Electrical burn

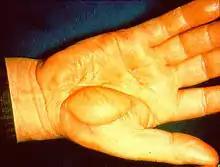
Electrical burn on hand

An electrical burn is a burn that results from electricity passing through the body causing rapid injury. Approximately 1000 deaths per year due to electrical injuries are reported in the United States, with a mortality rate of 3-5%. Electrical burns differ from thermal or chemical burns in that they cause much more subdermal damage. They can exclusively cause surface damage, but more often tissues deeper underneath the skin have been severely damaged. As a result, electrical burns are difficult to accurately diagnose, and many people underestimate the severity of their burn. In extreme cases, electricity can cause shock to the brain, strain to the heart, and injury to other organs.